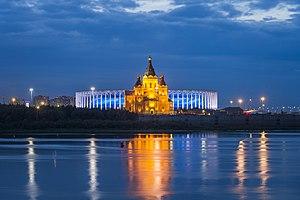
Nijni Novgorod ou Nijni-Novgorod est une des principales villes de Russie. Elle est située dans la partie centrale de la Russie européenne au confluent de la Volga et de l'Oka, à 402 km à l'est-nord-est de la capitale du pays Moscou. Sa population s'élève à 1 266 871 habitants en 2016, ce qui en fait la cinquième agglomération de Russie. La ville est la capitale de l'oblast de Nijni Novgorod, du district fédéral de la Volga et le centre économique de la région économique de Volga-Viatka.